Richard Kiley

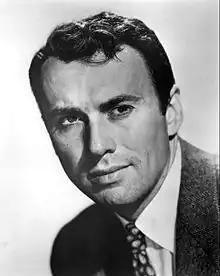
Kiley in 1960

Richard Paul Kiley (March 31, 1922 – March 5, 1999) was an American stage, film, and television actor and singer. He is best-known for his distinguished theatrical career in which he twice won the Tony Award for Best Actor in a Musical. Kiley originated the role of Don Quixote in the original 1965 production of the Broadway musical "Man of La Mancha" and was the first to sing and record "The Impossible Dream", the hit song from the show. In the 1953 hit musical "Kismet", he played the Caliph in the original Broadway cast and, as such, was one of the quartet who sang "And This Is My Beloved". Additionally, he won four Emmy Awards and two Golden Globe Awards during his five-decade career and his "sonorous baritone" was also featured in the narration of a number of documentaries and other films. At the time of his death, Kiley was described as "one of theater's most distinguished and versatile actors" and as "an indispensable actor, the kind of performer who could be called on to play kings and commoners and a diversity of characters in between."